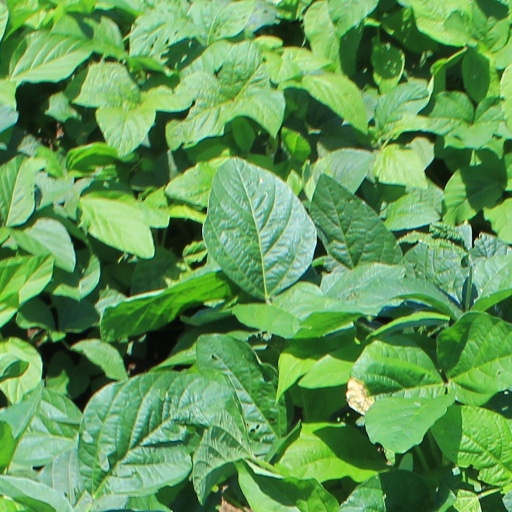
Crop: soybean